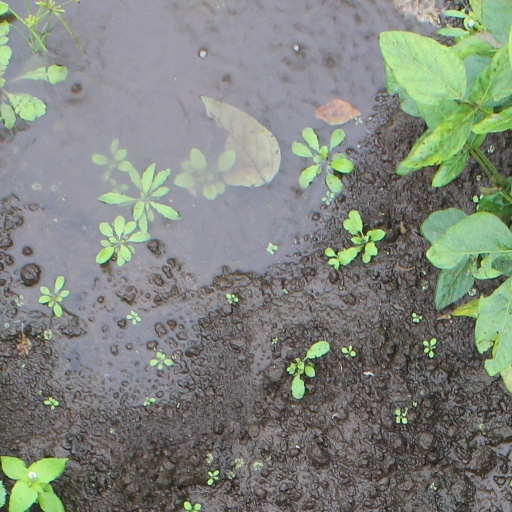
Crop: soybean